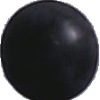
Label: blue_grape